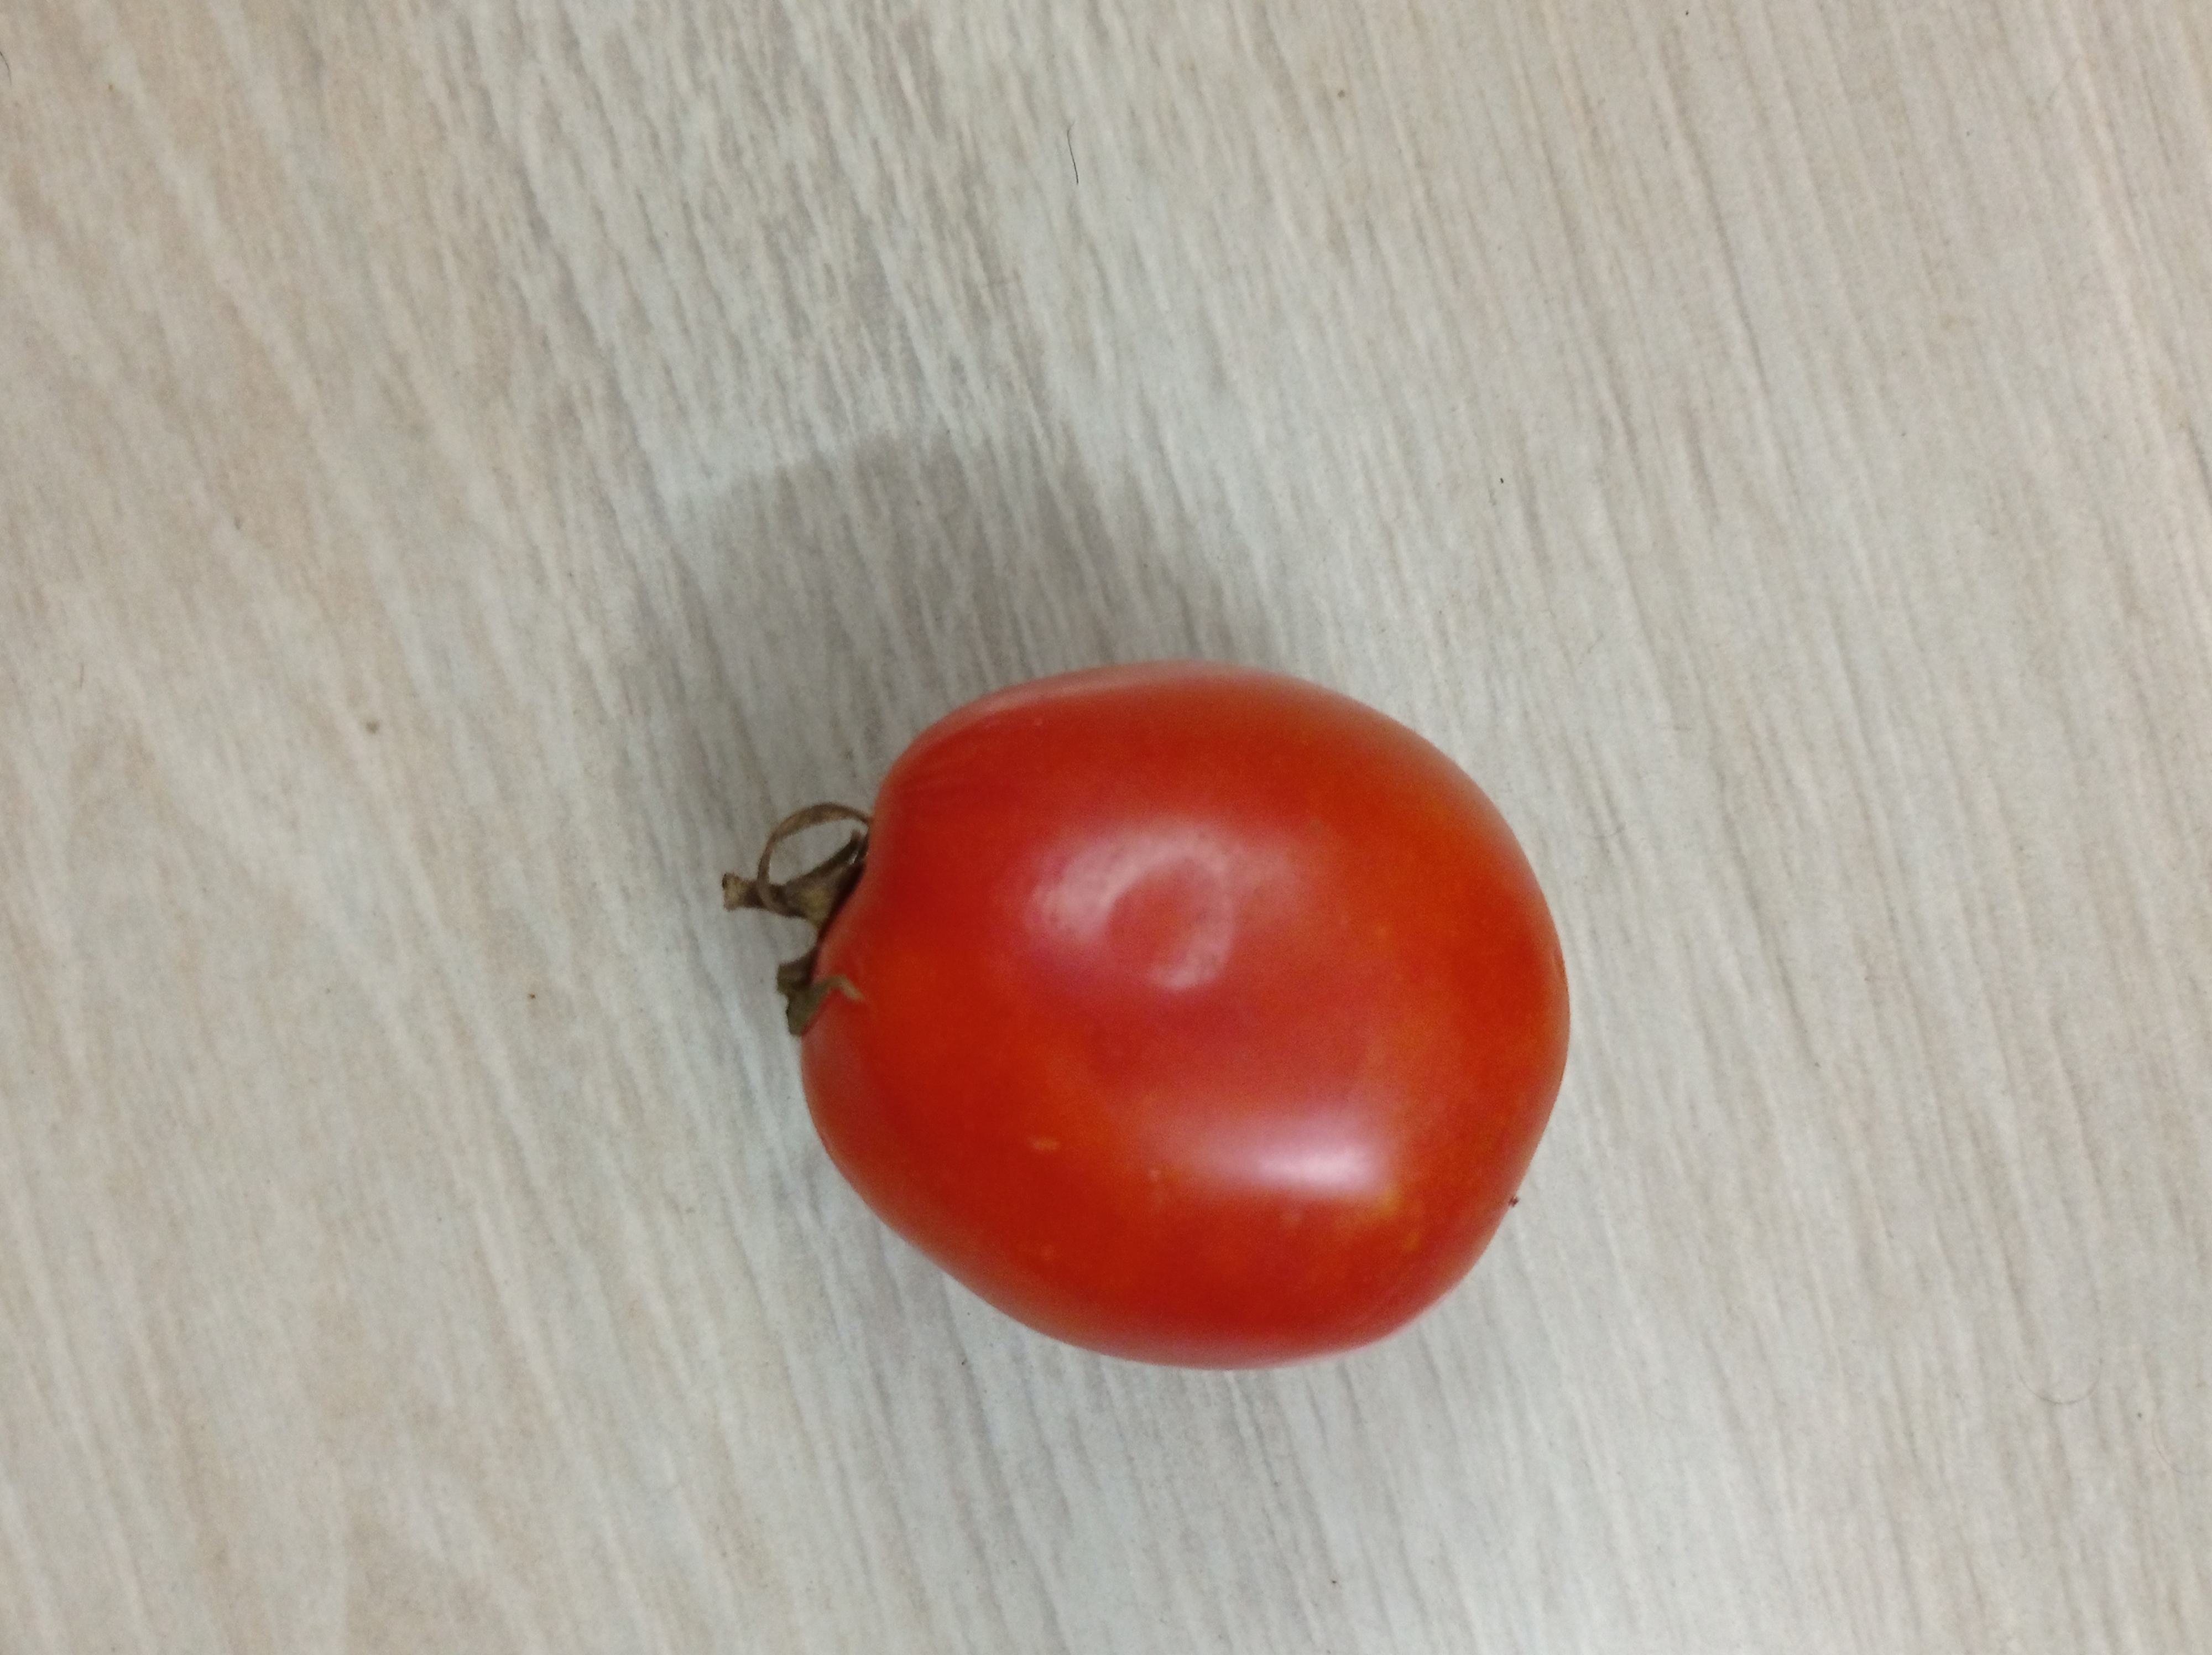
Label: Fresh